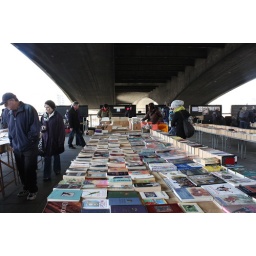
south bank book market under waterloo bridge